Francis Burgess

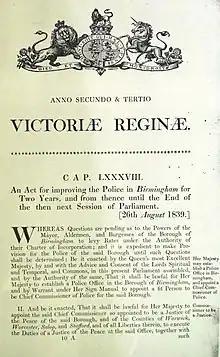
Birmingham Police Act, 1839

Burgess began work as a revising barrister in Northamptonshire. On 1 September 1839 he was appointed—under a special act of parliament, the Birmingham Police Act—as the first police commissioner for the (then) borough of Birmingham, reporting directly to the Government in London, at a salary of £900 a year. He developed innovate techniques for policing the borough; he introduced its first mounted patrols, and deployed plain-clothes officers at events where pickpockets were likely to operate.